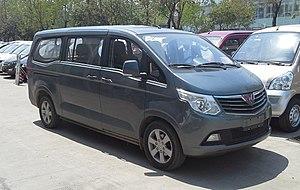
La Liuzhou Wuling Automobile Industry Co., Ltd., connu sur le marché automobile sous le nom de Wuling Motors est une co-entreprise entre Dragon Hill Holdings et le groupe Wuling établi en 2007 sous son nom actuel. La co-entreprise a trois filiales nommées Liuzhou Wuling Motors United Development Co. Ltd., Liuzhou Wuling Special-purpose Vehicle Manufacturing Co. Ltd. et Liuzhou Wuling Liuji Power Co. Ltd. et produit des moteurs, des véhicules de transport spécialisés, des mini-voitures électriques, des camions, des autobus et des pièces automobiles.